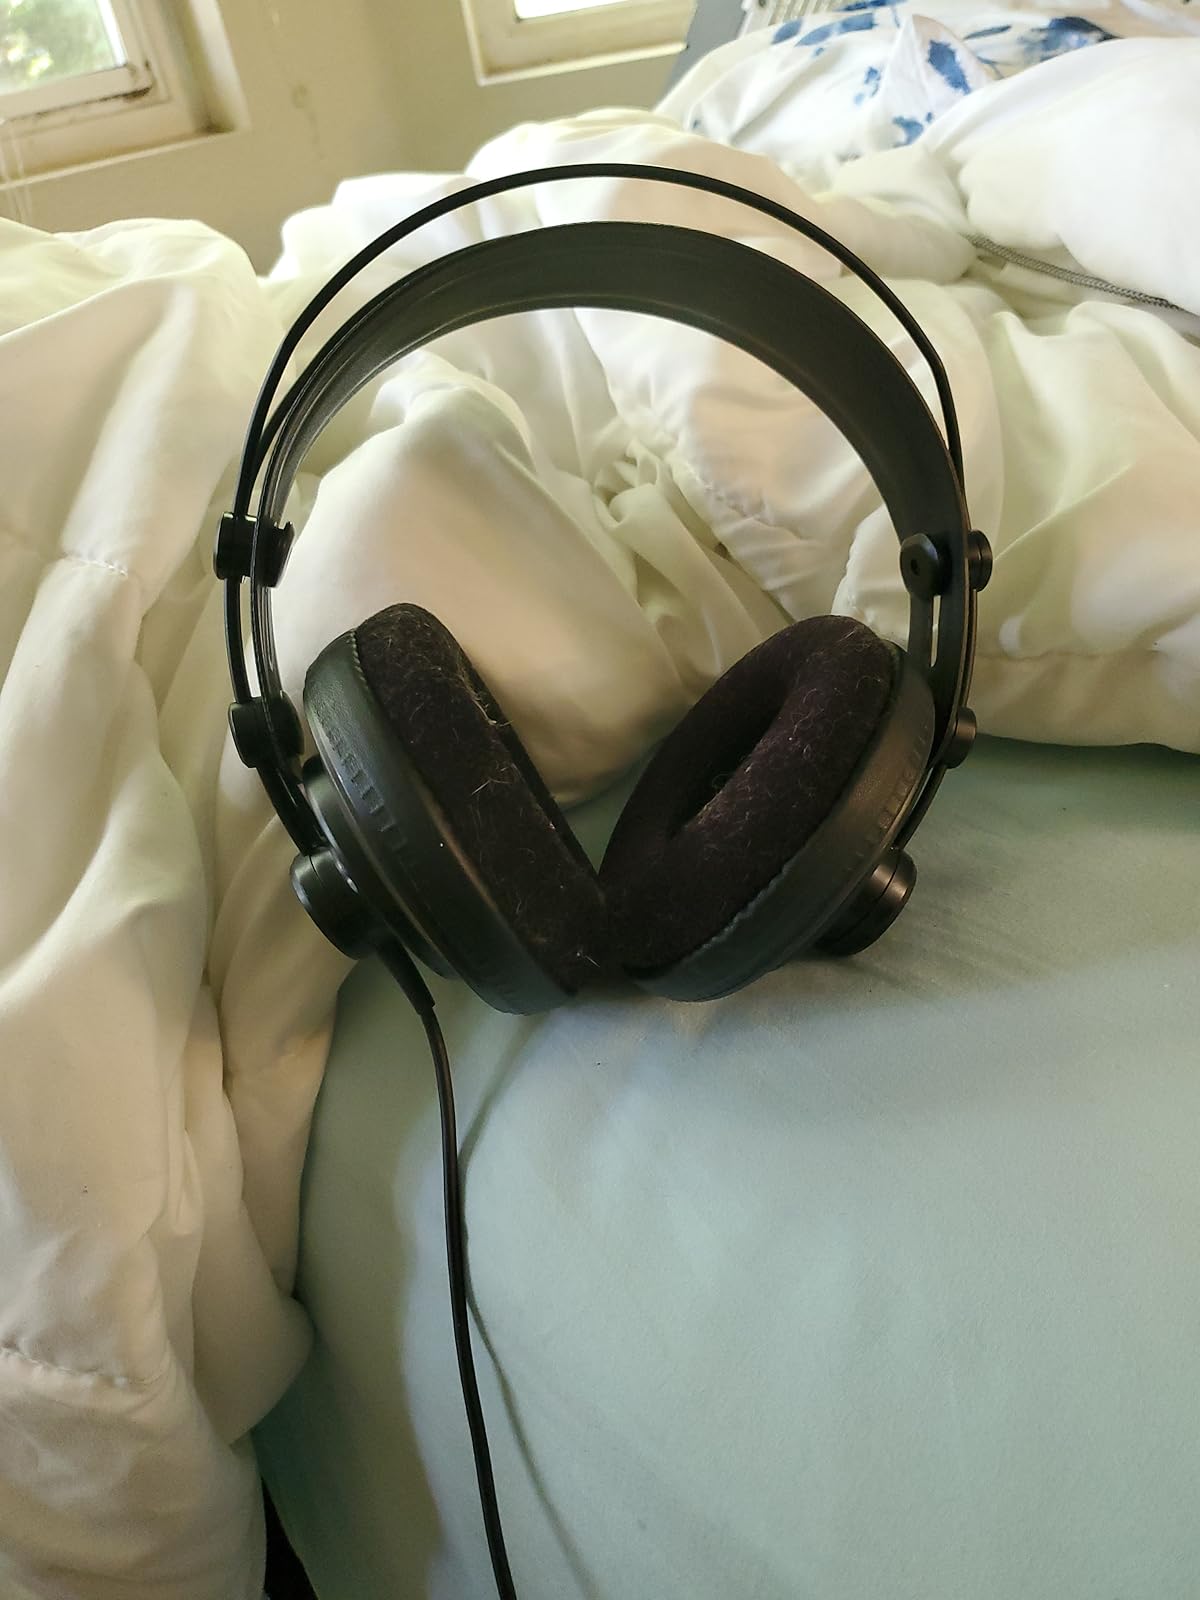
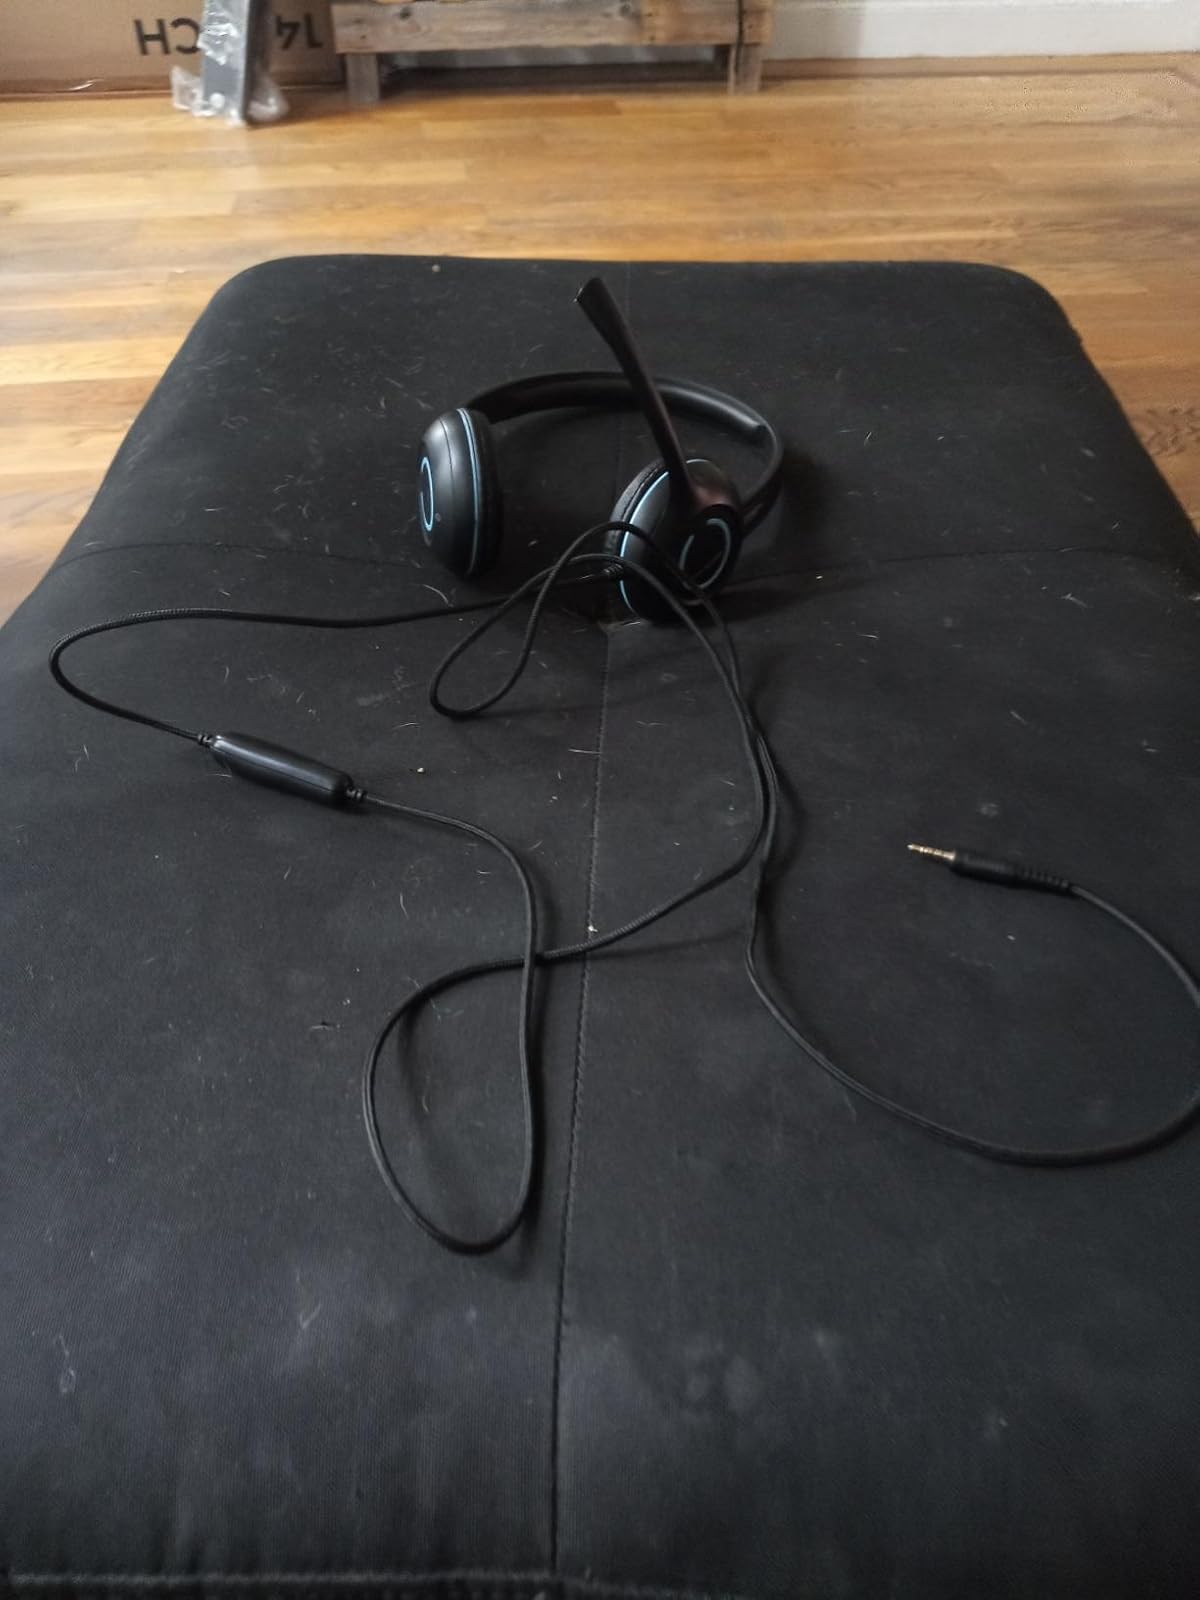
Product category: headphones
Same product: no